Prue Car

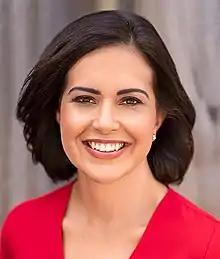

Prudence Ann Car (née Guillaume; born ) is an Australian politician serving as the 20th and current deputy premier of New South Wales since March 2023. She also concurrently serves as the Minister for Education and Early Learning as well as the Minister for Western Sydney in the NSW state government. She has served as the Labor member for Londonderry in the New South Wales Legislative Assembly since 2015. She previously served as the deputy leader of the NSW Opposition, Shadow Minister for Education and Shadow Minister for Early Childhood Learning.